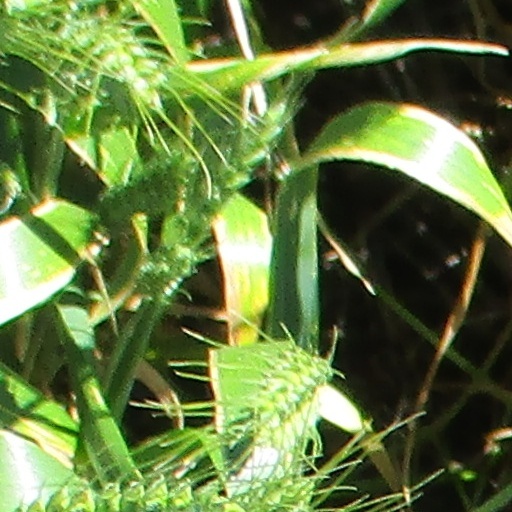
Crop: wheat